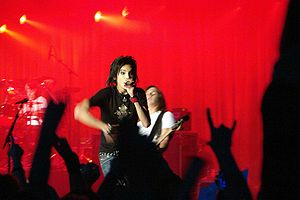
Bill Kaulitz
Bill Kaulitz performer i Zürich, Schweiz d. 31. marts 2010
Bill Kaulitz er forsanger i rockgruppen Tokio Hotel. Derudover designer han tøj og lægger stemme til Arthur i den tyske version af tegnefilmen "Arthur og minimoyserne".